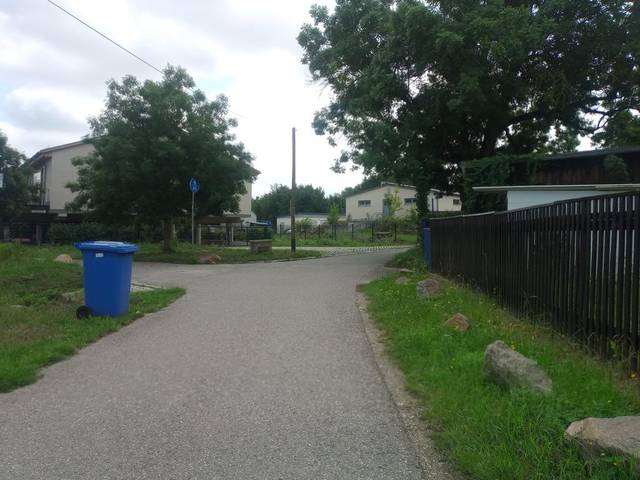
Region: Germany
Coordinates: 51.157, 11.832